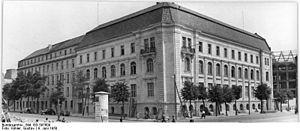
L'Académie des sciences de la RDA, appelée jusqu'en 1972 Académie allemande des sciences de Berlin, était l'institution de recherche la plus importante de la République démocratique allemande.